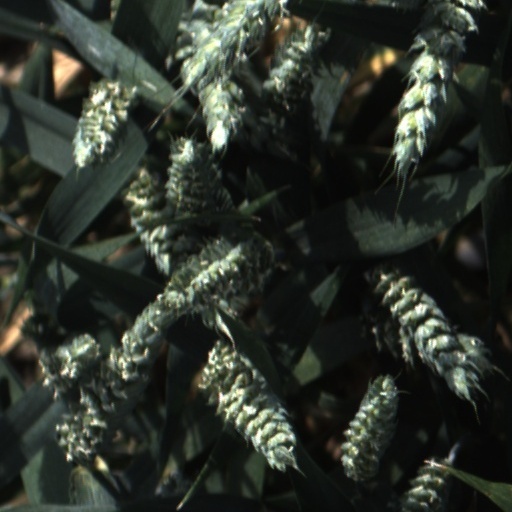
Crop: wheat